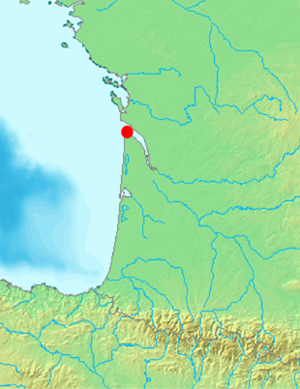
Gironde (æstuarium) / Øer i Gironde
Geografisk placering
Gironde er en flodmunding, også kaldet et æstuarium, i det sydvestlige Frankrig som begynder hvor floderne Dordogne og Garonne løber sammen umiddelbart nedenfor Bordeaux. Derfra fortsætter flodmundingen i nordvestlig retning til den ender i Biscayabugten i Atlanterhavet. Området dækker omkring 635 km² og er den største flodmunding i Vesteuropa.